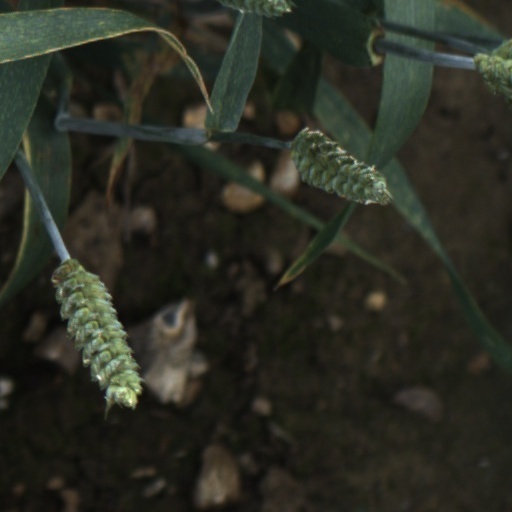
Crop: wheat